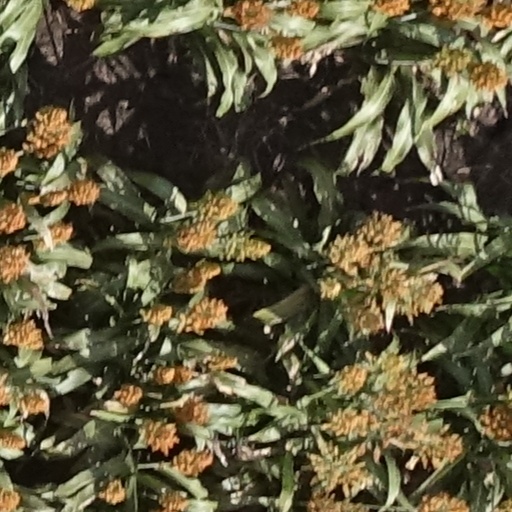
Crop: sorghum